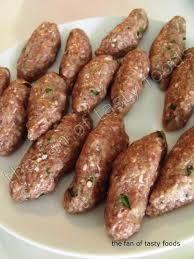
Yemek: izmir_kofte